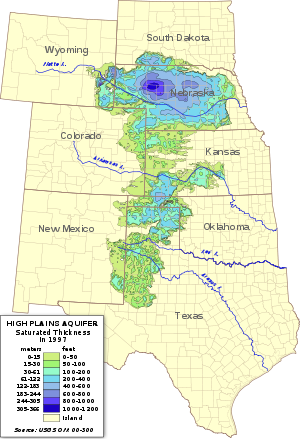
L'aquifère Ogallala est un aquifère de faible profondeur, située sous les Grandes Plaines des États-Unis. D'une superficie d'environ 450 000 km², elle s'étend sur huit États ; il s'agit d'un des plus grands aquifères au monde.